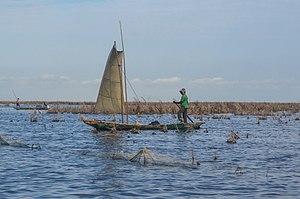
Ganvié est une cité lacustre du sud du Bénin, située sur le lac Nokoué au nord de la métropole de Cotonou. Elle fait partie de la commune de Sô-Ava dans le département de l'Atlantique.
Les Acadjas désignent une technique traditionnelle d'aquaculture développée sur les étendues d'eaux d'Afrique de l'Ouest, principalement au sud du Bénin. Ce sont des parcs mis en place avec des branches d'arbres et d'arbustes, coupées et enfouies à des profondeurs d'un à deux mètres environ, dans les lacs et lagunes. Les acadjas offrent ainsi un habitat artificiel, propice au développement de certaines espèces de poissons.